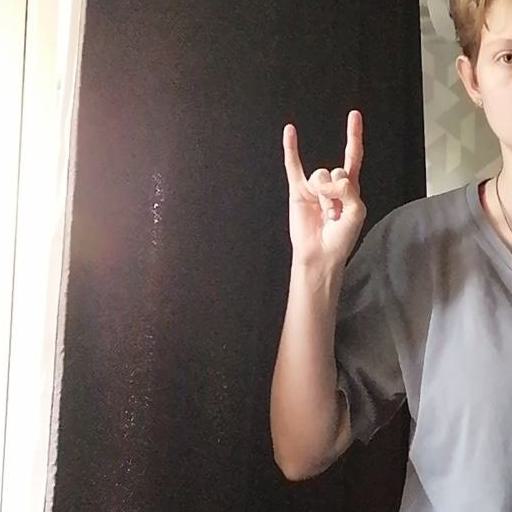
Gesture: rock